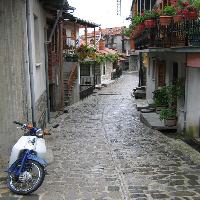
Weather: cloudy or overcast